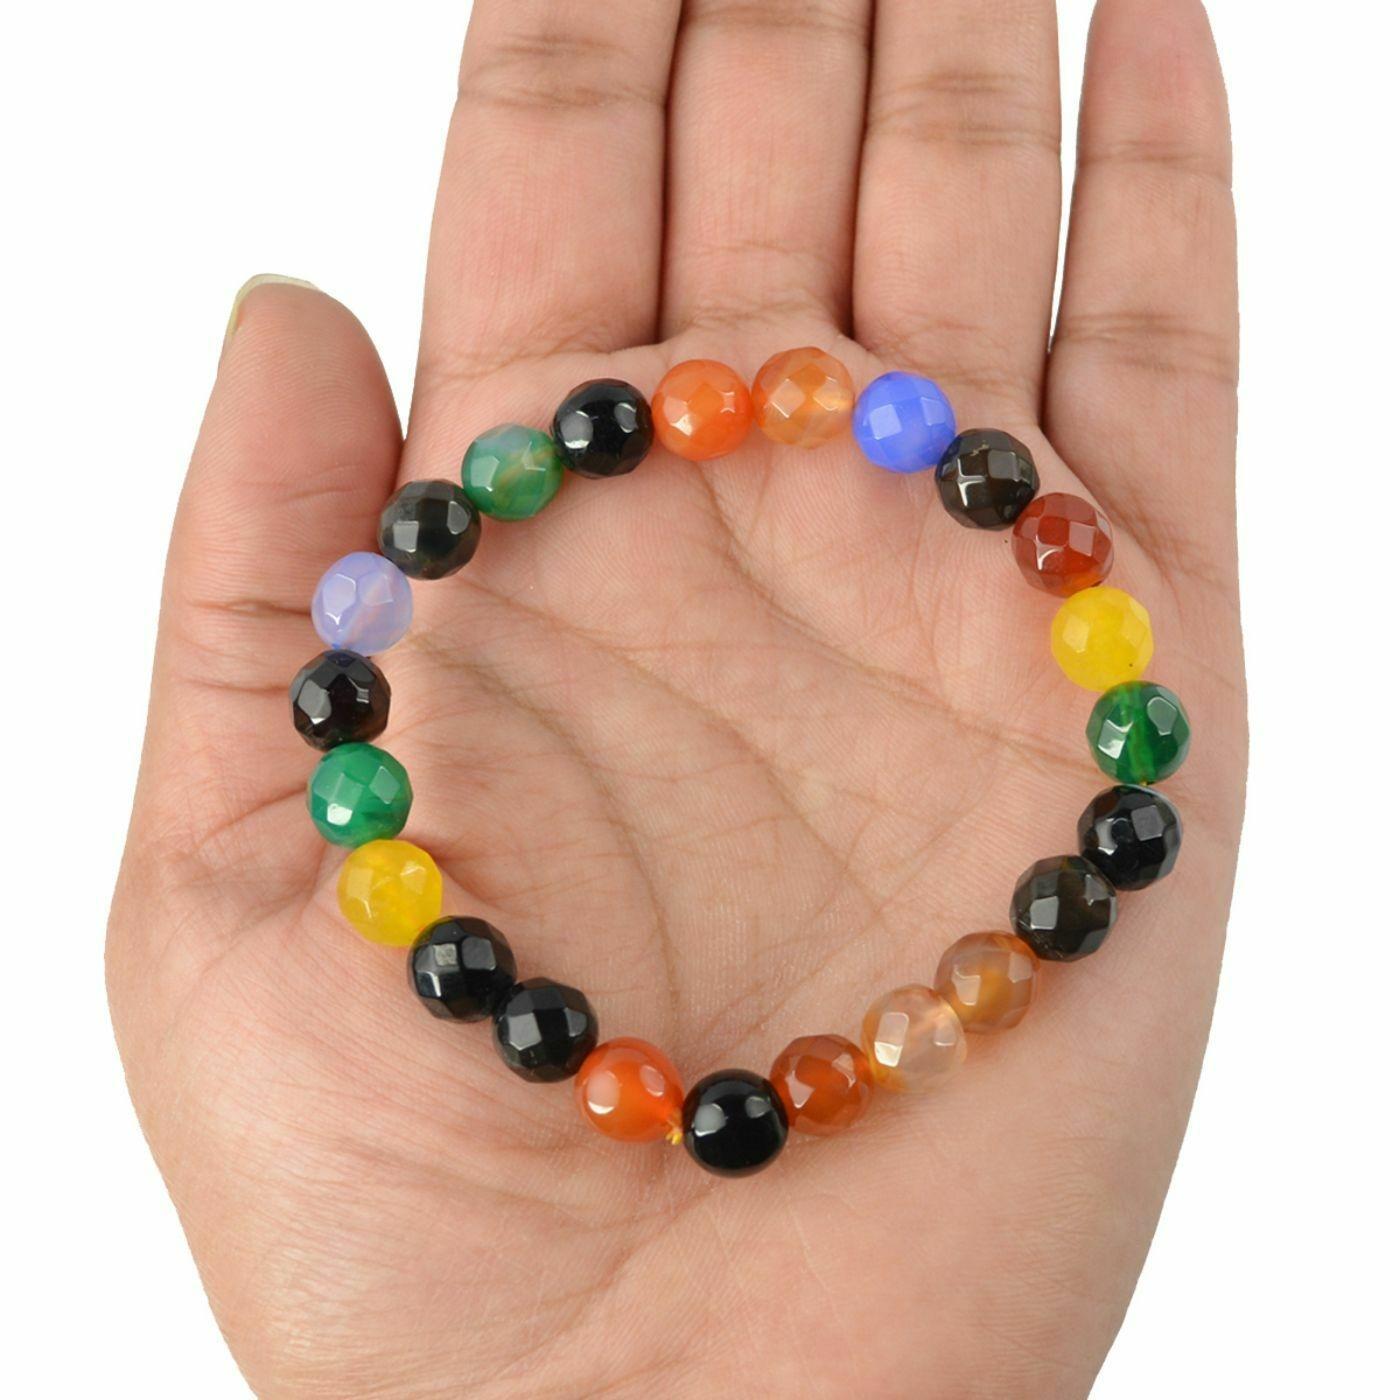
Reiki Crystal Products Multi Onyx Faceted Bead 8 mm Bracelet for Reiki and Crystal Healing Stones
Type: Bracelets & Bangles
Brand: Reiki Crystal Products
Price: Rs. 399
Stretchable Elastic Handmade Natural Crystal Stone Bracelet | Diameter : 2.5 Inch. | Stone Size - 8 mm DC | Charged By Reiki Grand Master & Vastu Expert
Features: Stretchable Elastic Handmade Natural Crystal Stone Bracelet | Diameter : 2.5 Inch. | Stone Size - 8 mm | Shape : Diamond Cut | Charged By Reiki Grand Master & Vastu Expert,Natural Healing Stone for Reiki Healing, Crystal Healing, Numerology, Tarot, Astrology, Vastu, Angle Healing & Feng Shui,100% Authentic, Original and Natural Healing Stone / Crystal - small holes, crack marks on the surface or inside the stones are often visible,Material : Natural Healing Stones See Images & Product Description For Healing Properties /Advantages,Stylish Party-Daily-Office-Casual Wear Reiki Healing Stone Bracelet for Men, Women, Boys, Girls. Best for Gifting & Personal Use.
Included: Pack Of 1 X Multi Onyx 8 mm DC Bracelet